Hughes 25

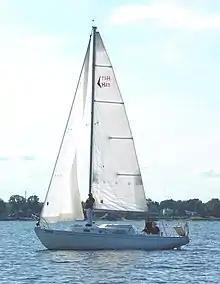
Hughes 25

Hughes Boat Works acquired the tooling and moulds for the Nutmeg 24 from Tanzer Industries and used it to develop the Hughes 24, although it only sold in small numbers. The Hughes 25 is thought to be derived from the same design, with the addition of a fin keel, spade-type rudder and a reverse transom, but retaining Shaw's basic hull shape.